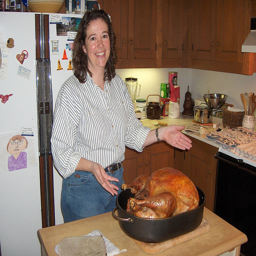
A woman displaying a large turkey in a pan.
A woman with a roast turkey sitting in a black roasting pan.
A woman shows off a large turkey in a pan.
Woman presenting a turkey as it sits in a roaster.
A woman has a roasted turkey in a pan.